Samuel Nixon (artist)

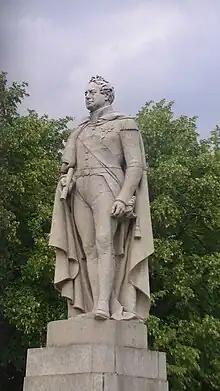
Statue of William IV by Samuel Nixon, Greenwich Park, London

Nixon's workshop was at 2 White Hart, Bishopsgate (1838–1854). Nixon worked for his friend Henry Doulton who established Royal Doulton.